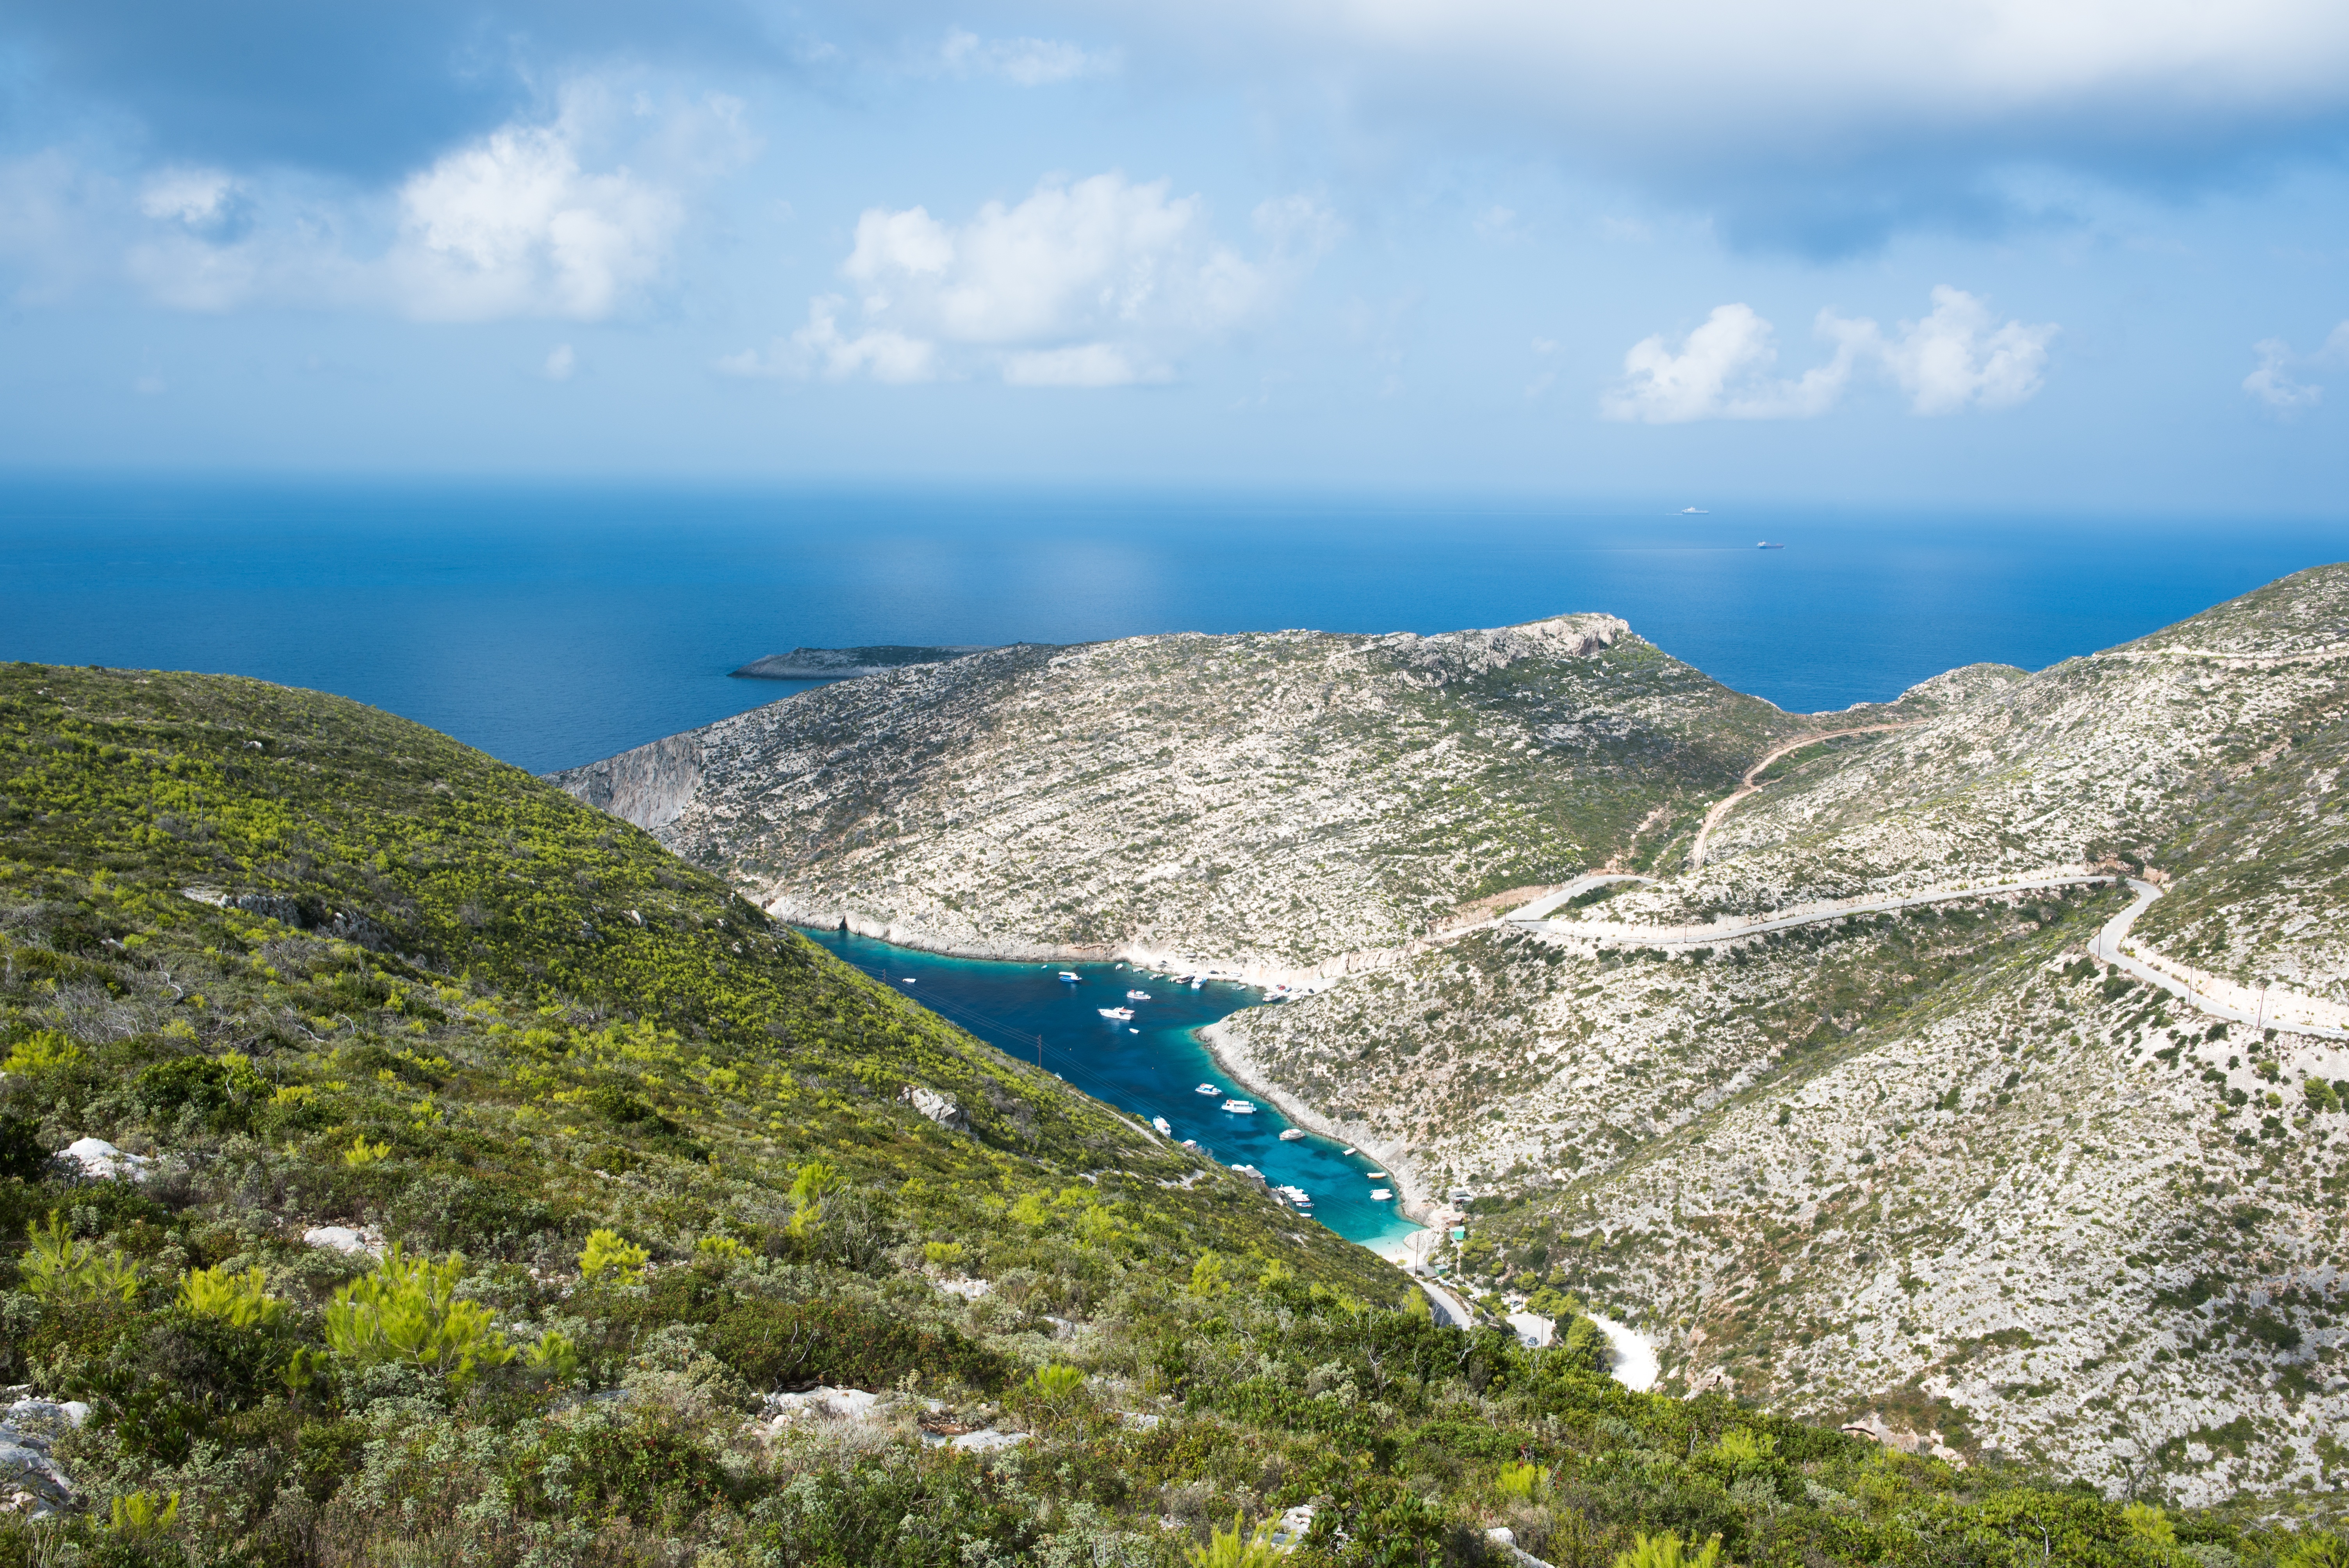
beach, landscape, sea, coast, water, nature, ocean, walking, mountain, hiking, hill, shore, lake, adventure, view, coastal, mountain range, panorama, coastline, cliff, seaside, cove, scenic, seascape, bay, peninsula, fjord, terrain, ridge, outdoors, turquoise, sports, alps, boats, plateau, fell, loch, landform, mountain pass, geographical feature, mountainous landforms